Cleveland Square

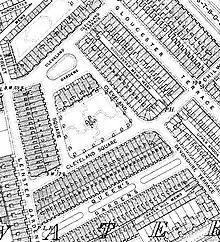
Cleveland Square on an 1896 Ordnance Survey map showing the layout.

Cleveland Square is a private and gated garden square in the predominantly classically conserved Bayswater district of the City of Westminster, north of Central London's Hyde Park. The housing is in tall, tree-shaded rows, stuccoed and with pillared porches, with some discreet infilling of other housing behind.